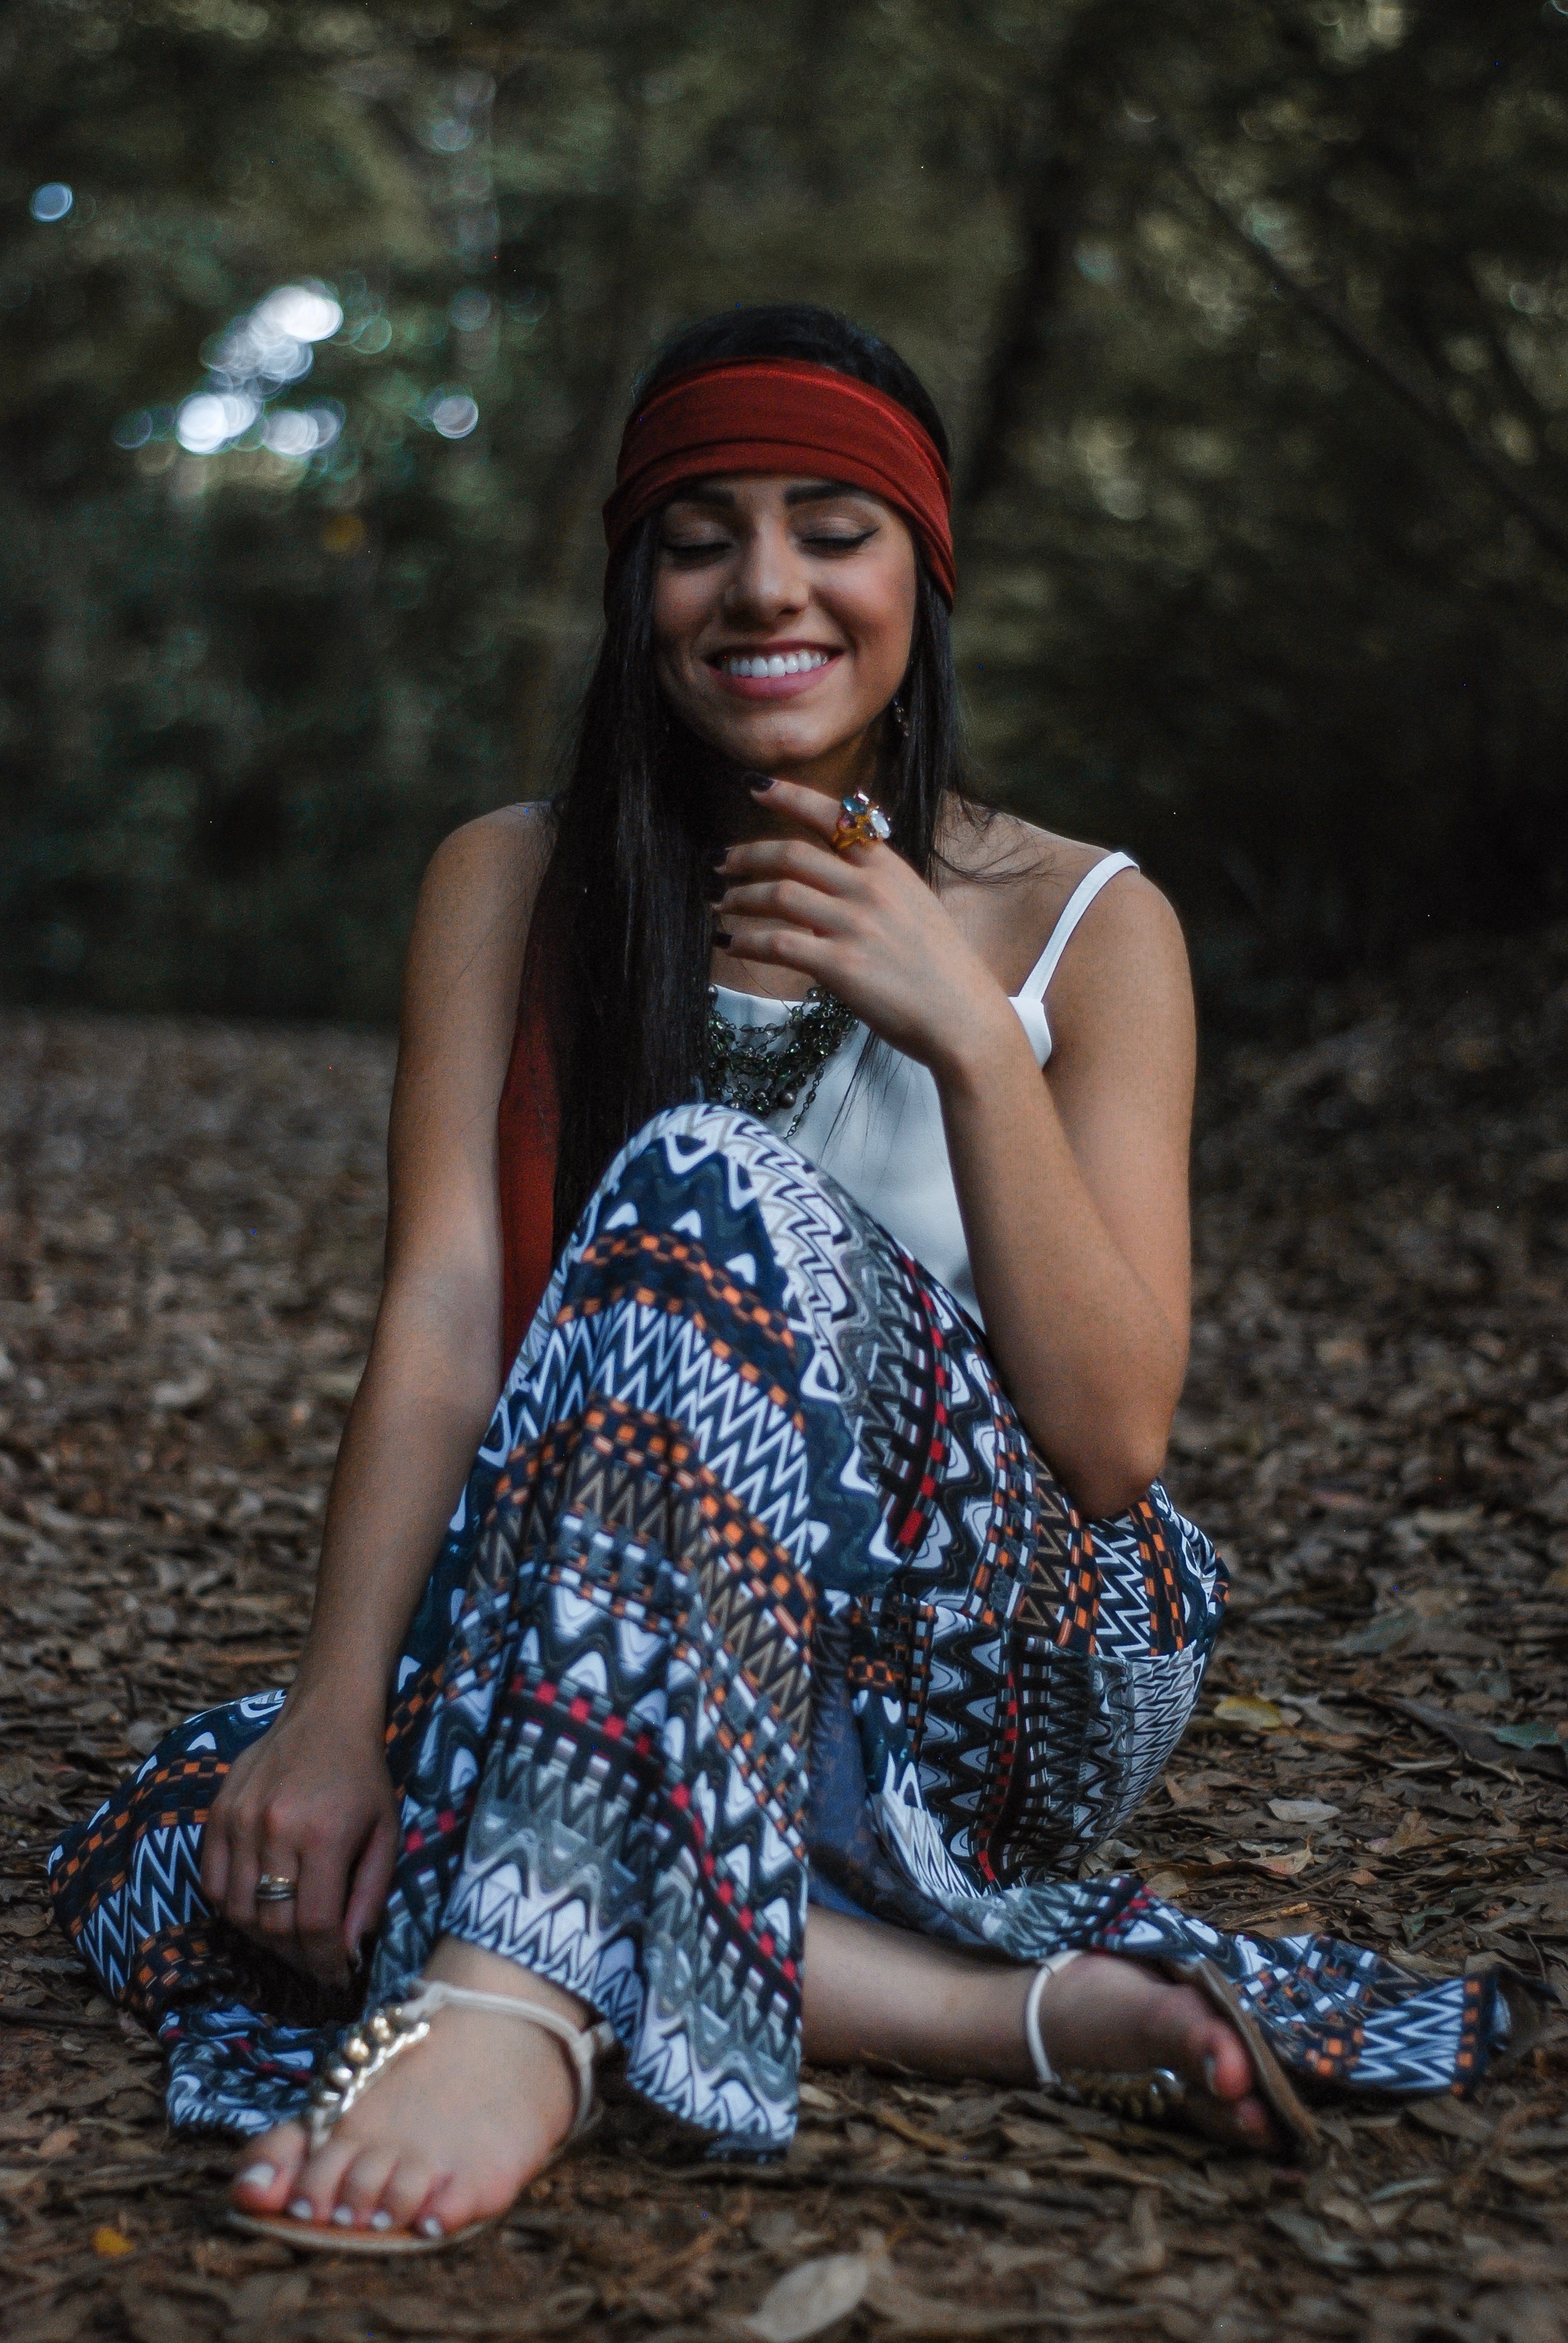
People in nature, beauty, sitting, photo shoot, fashion, lip, tree, photography, model, smile, dress, headgear, grass, long hair, flash photography, sunlight, portrait photography, forest, beanie, black hair, style